Brymbo Steelworks

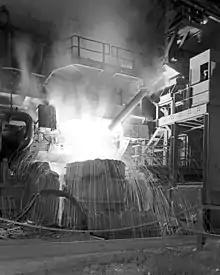
The steelworks in 1990

The works was founded by the pioneer industrialist John 'Iron Mad' Wilkinson. Wilkinson, who had owned the nearby Bersham Ironworks jointly with his brother William, purchased Brymbo Hall and its 500-acre estate from the Assheton-Smith family in 1792 for the sum of £14,000, some of which may have been lent by Boulton and Watt. The estate was rich in coal and ironstone deposits, several small coal pits having existed even before Wilkinson purchased the estate. By 1796 Wilkinson had erected the first blast furnace on the site, east of the Hall, 884 tons of iron being produced in this first year. This initial furnace ("No. 1") worked continuously until 1894 when it was finally 'blown out', and continued in use afterwards as a sand hopper. From 1805 a second furnace was brought into production.